Uuf Kya Jaadoo Mohabbat Hai

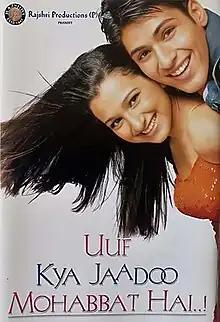
DVD cover

Uuf Kya Jaadoo Mohabbat Hai is a 2004 Indian Hindi-language romantic drama film directed by Manoj J. Bhatia. The film stars newcomers Sammir Dattani and Pooja Kanwal. The film was the first Hindi film of Dattani and was a box office flop. After this film, Kanwal took a hiatus from Hindi films.